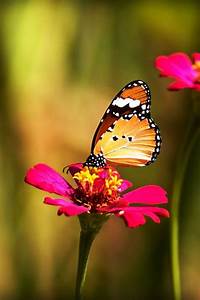
Label: butterfly